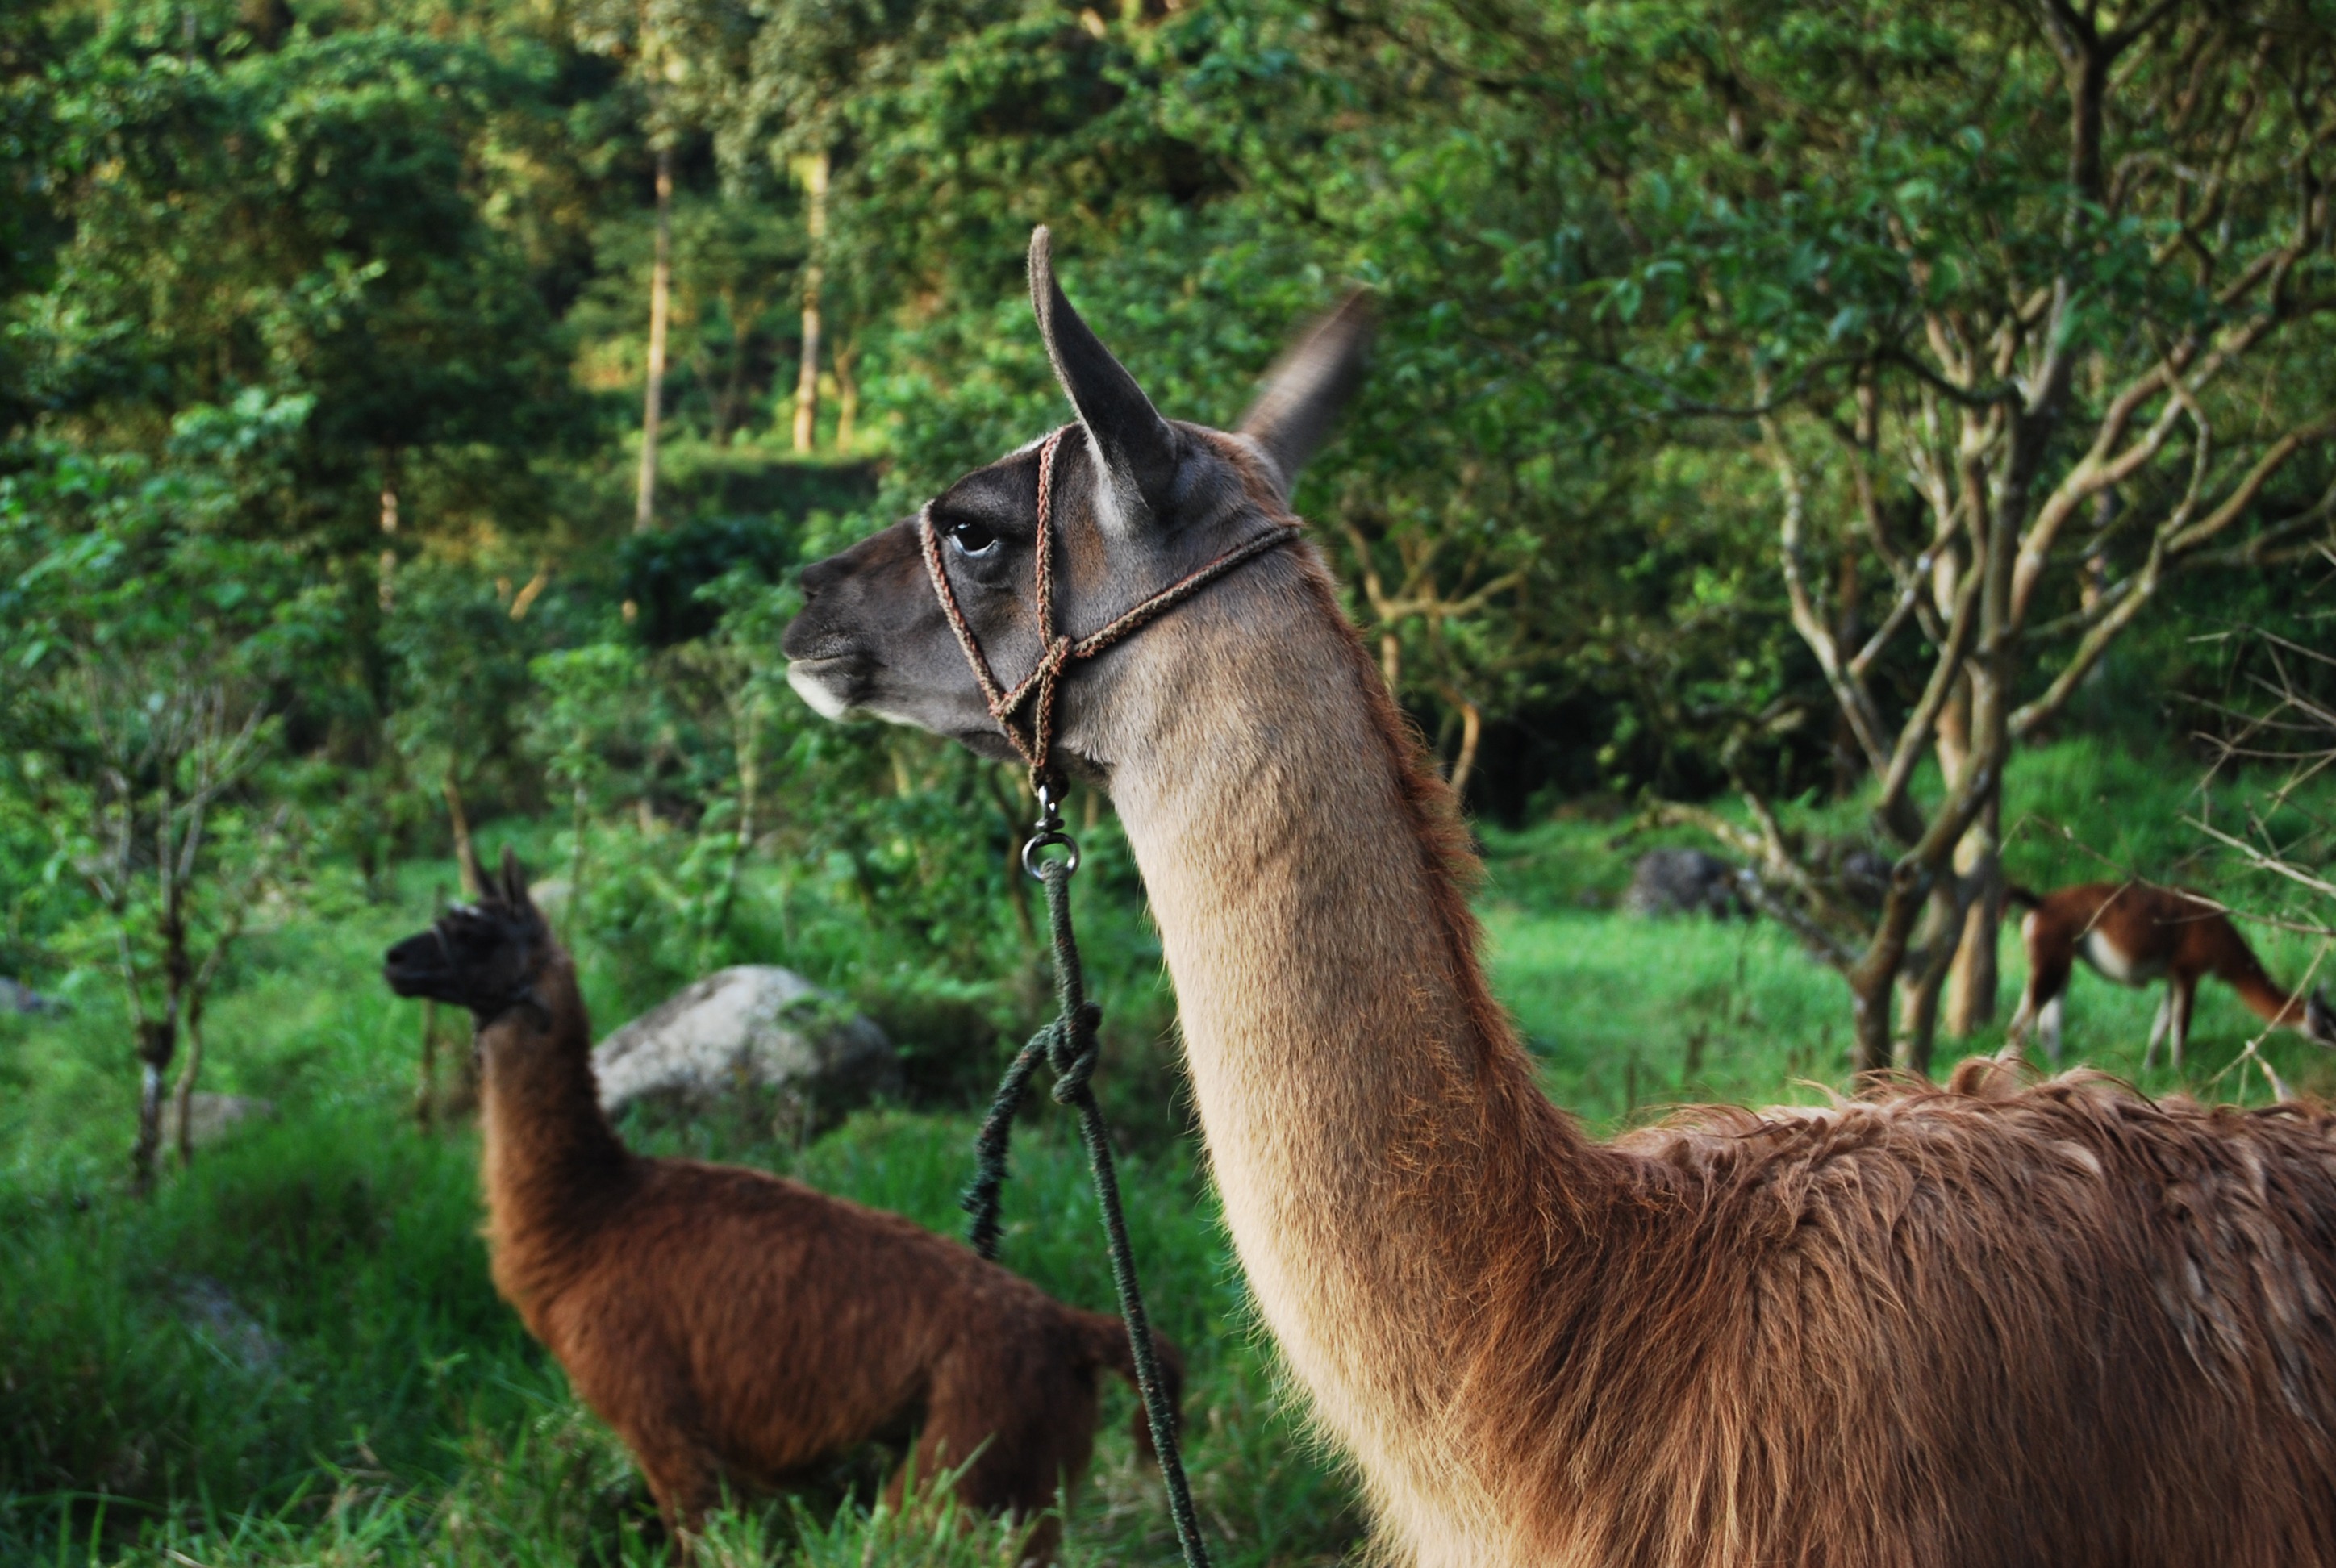
animal, wildlife, flame, mammal, wool, fauna, llama, alpaca, animals, vertebrate, andes, ecuador, andina, guanaco, camel like mammal